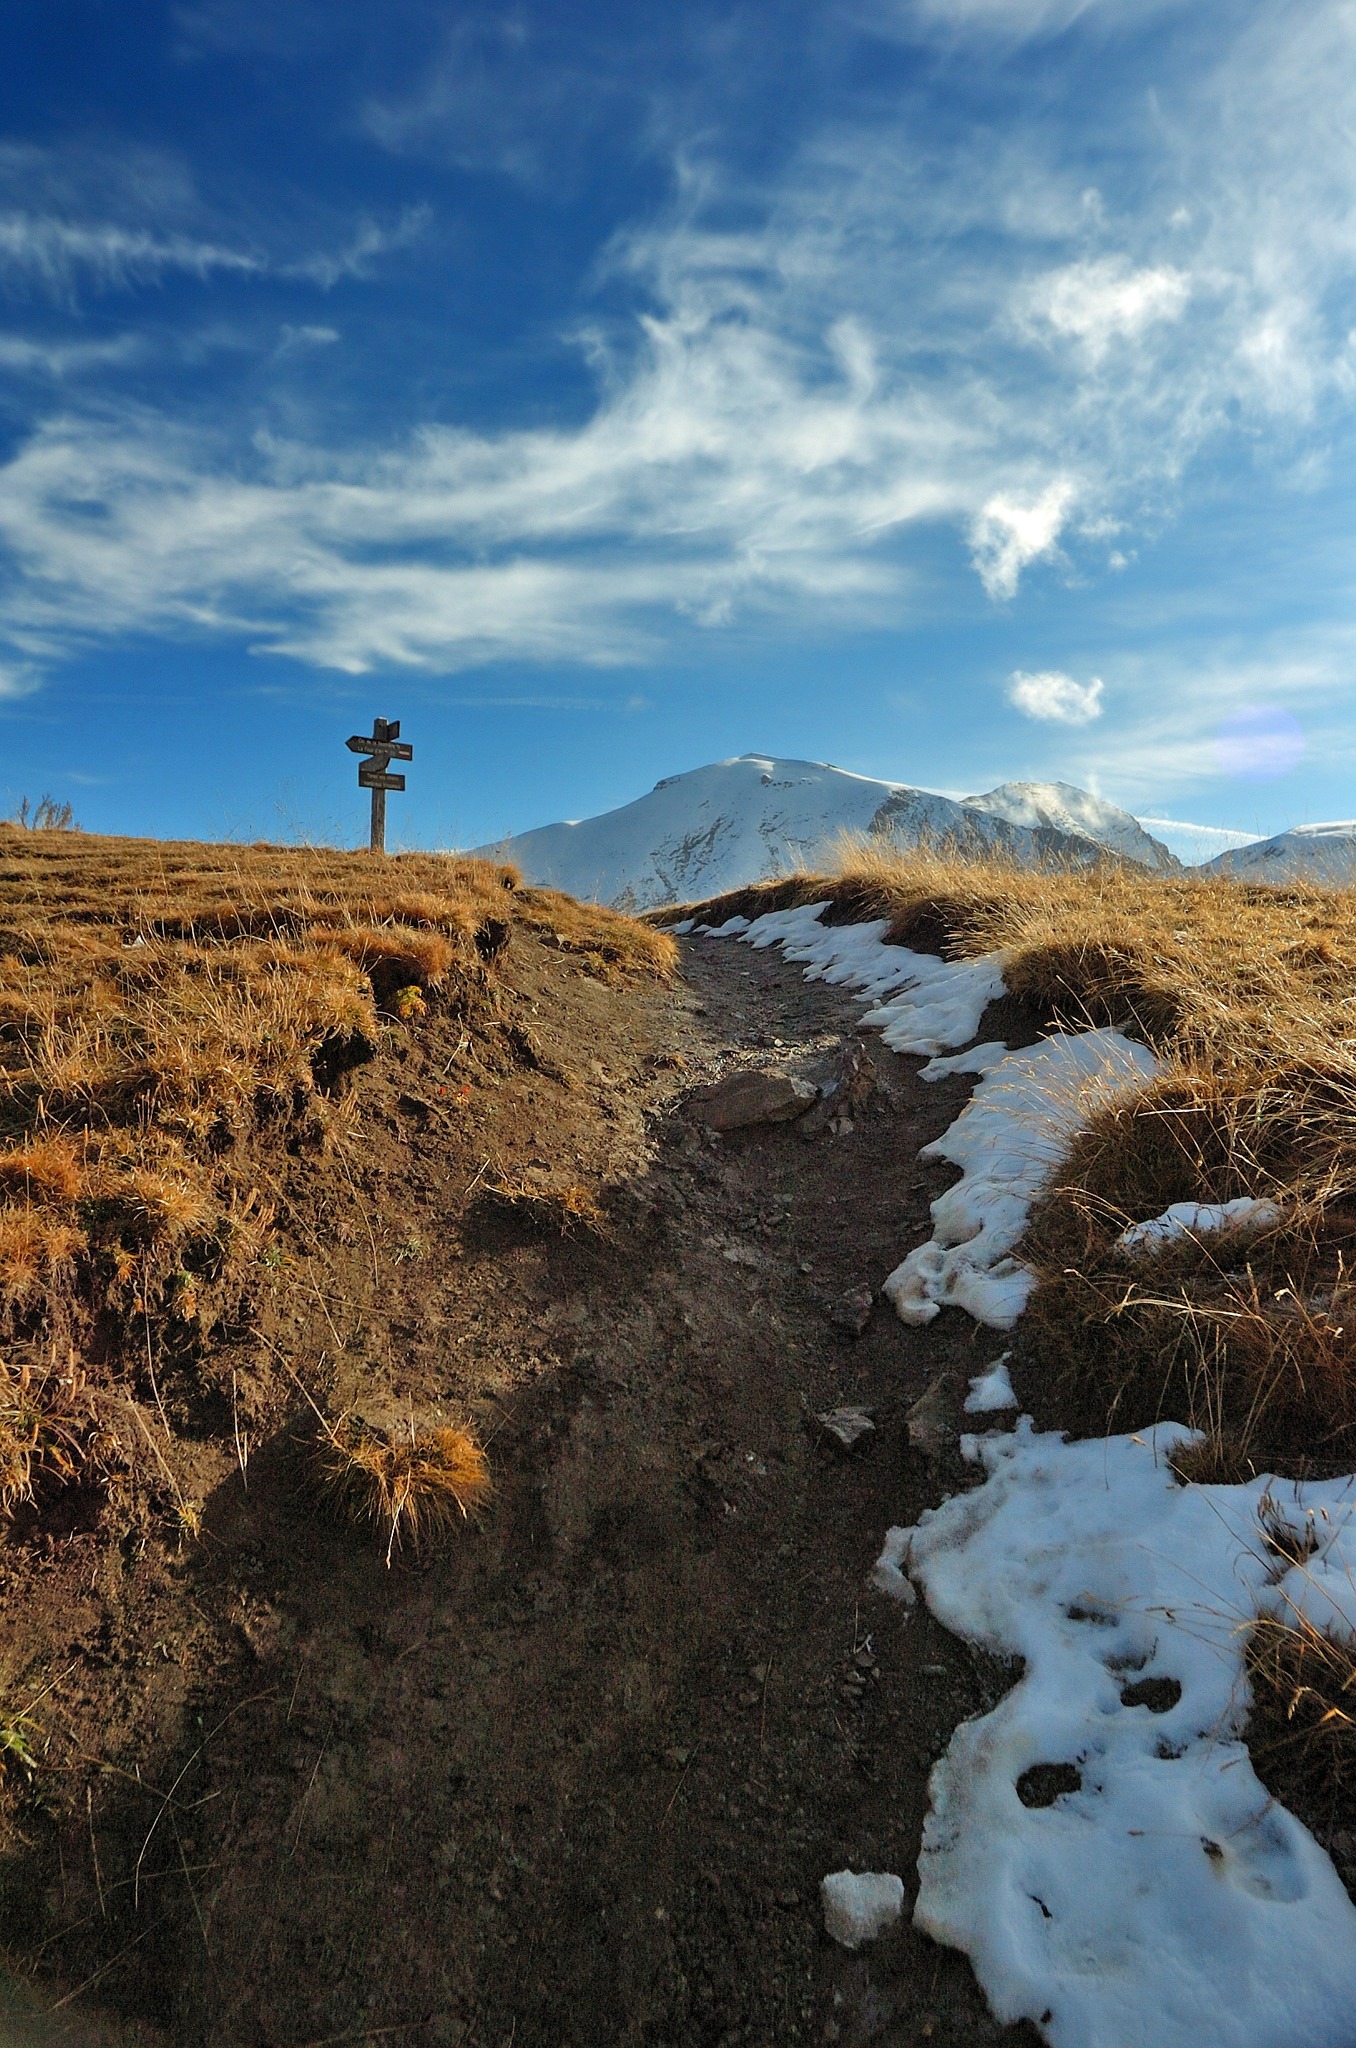
landscape, sea, coast, nature, path, rock, wilderness, mountain, snow, cloud, sky, hiking, hill, crossing, mountain range, cliff, reflection, weather, market, terrain, ridge, summit, geology, plateau, panel, choice, landform, natural environment, geographical feature, mountainous landforms, pencarte